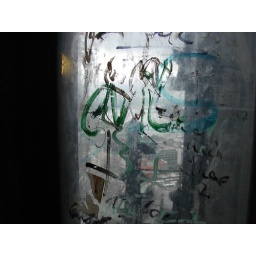
picture taken out the window in the tower of the koln cathedral.